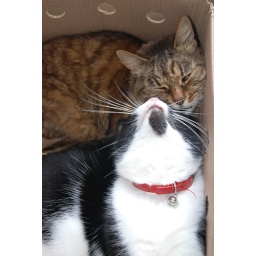
Playing in the box we brought Numan home in!